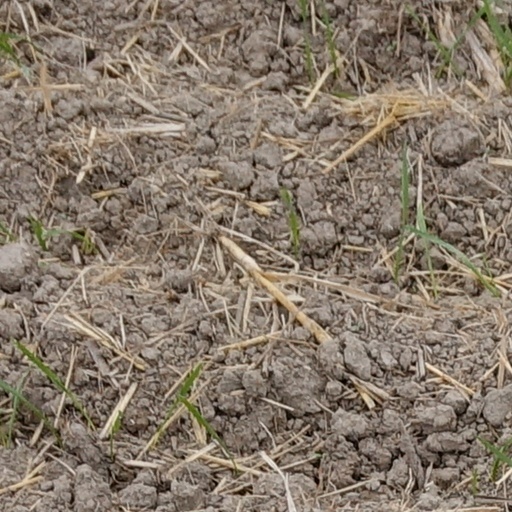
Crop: wheat